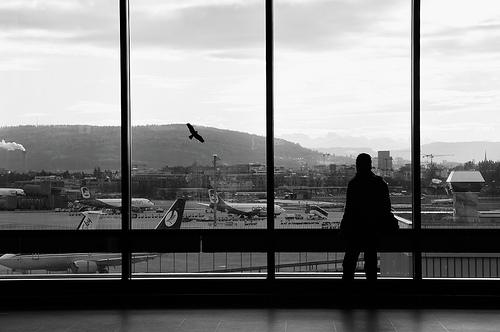
A man who is looking outside the window of an airport.